Thibaut Detal

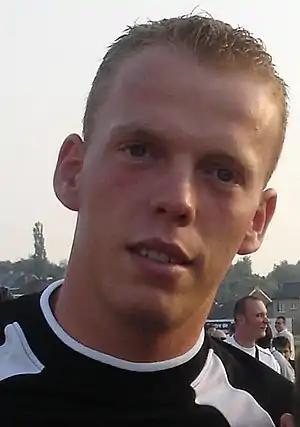
Thibaut Detal - Sporting Charleroi

Thibaut Detal (born 1 January 1985, in Beauraing) is a Belgian football player who currently plays for RUS Assesse.